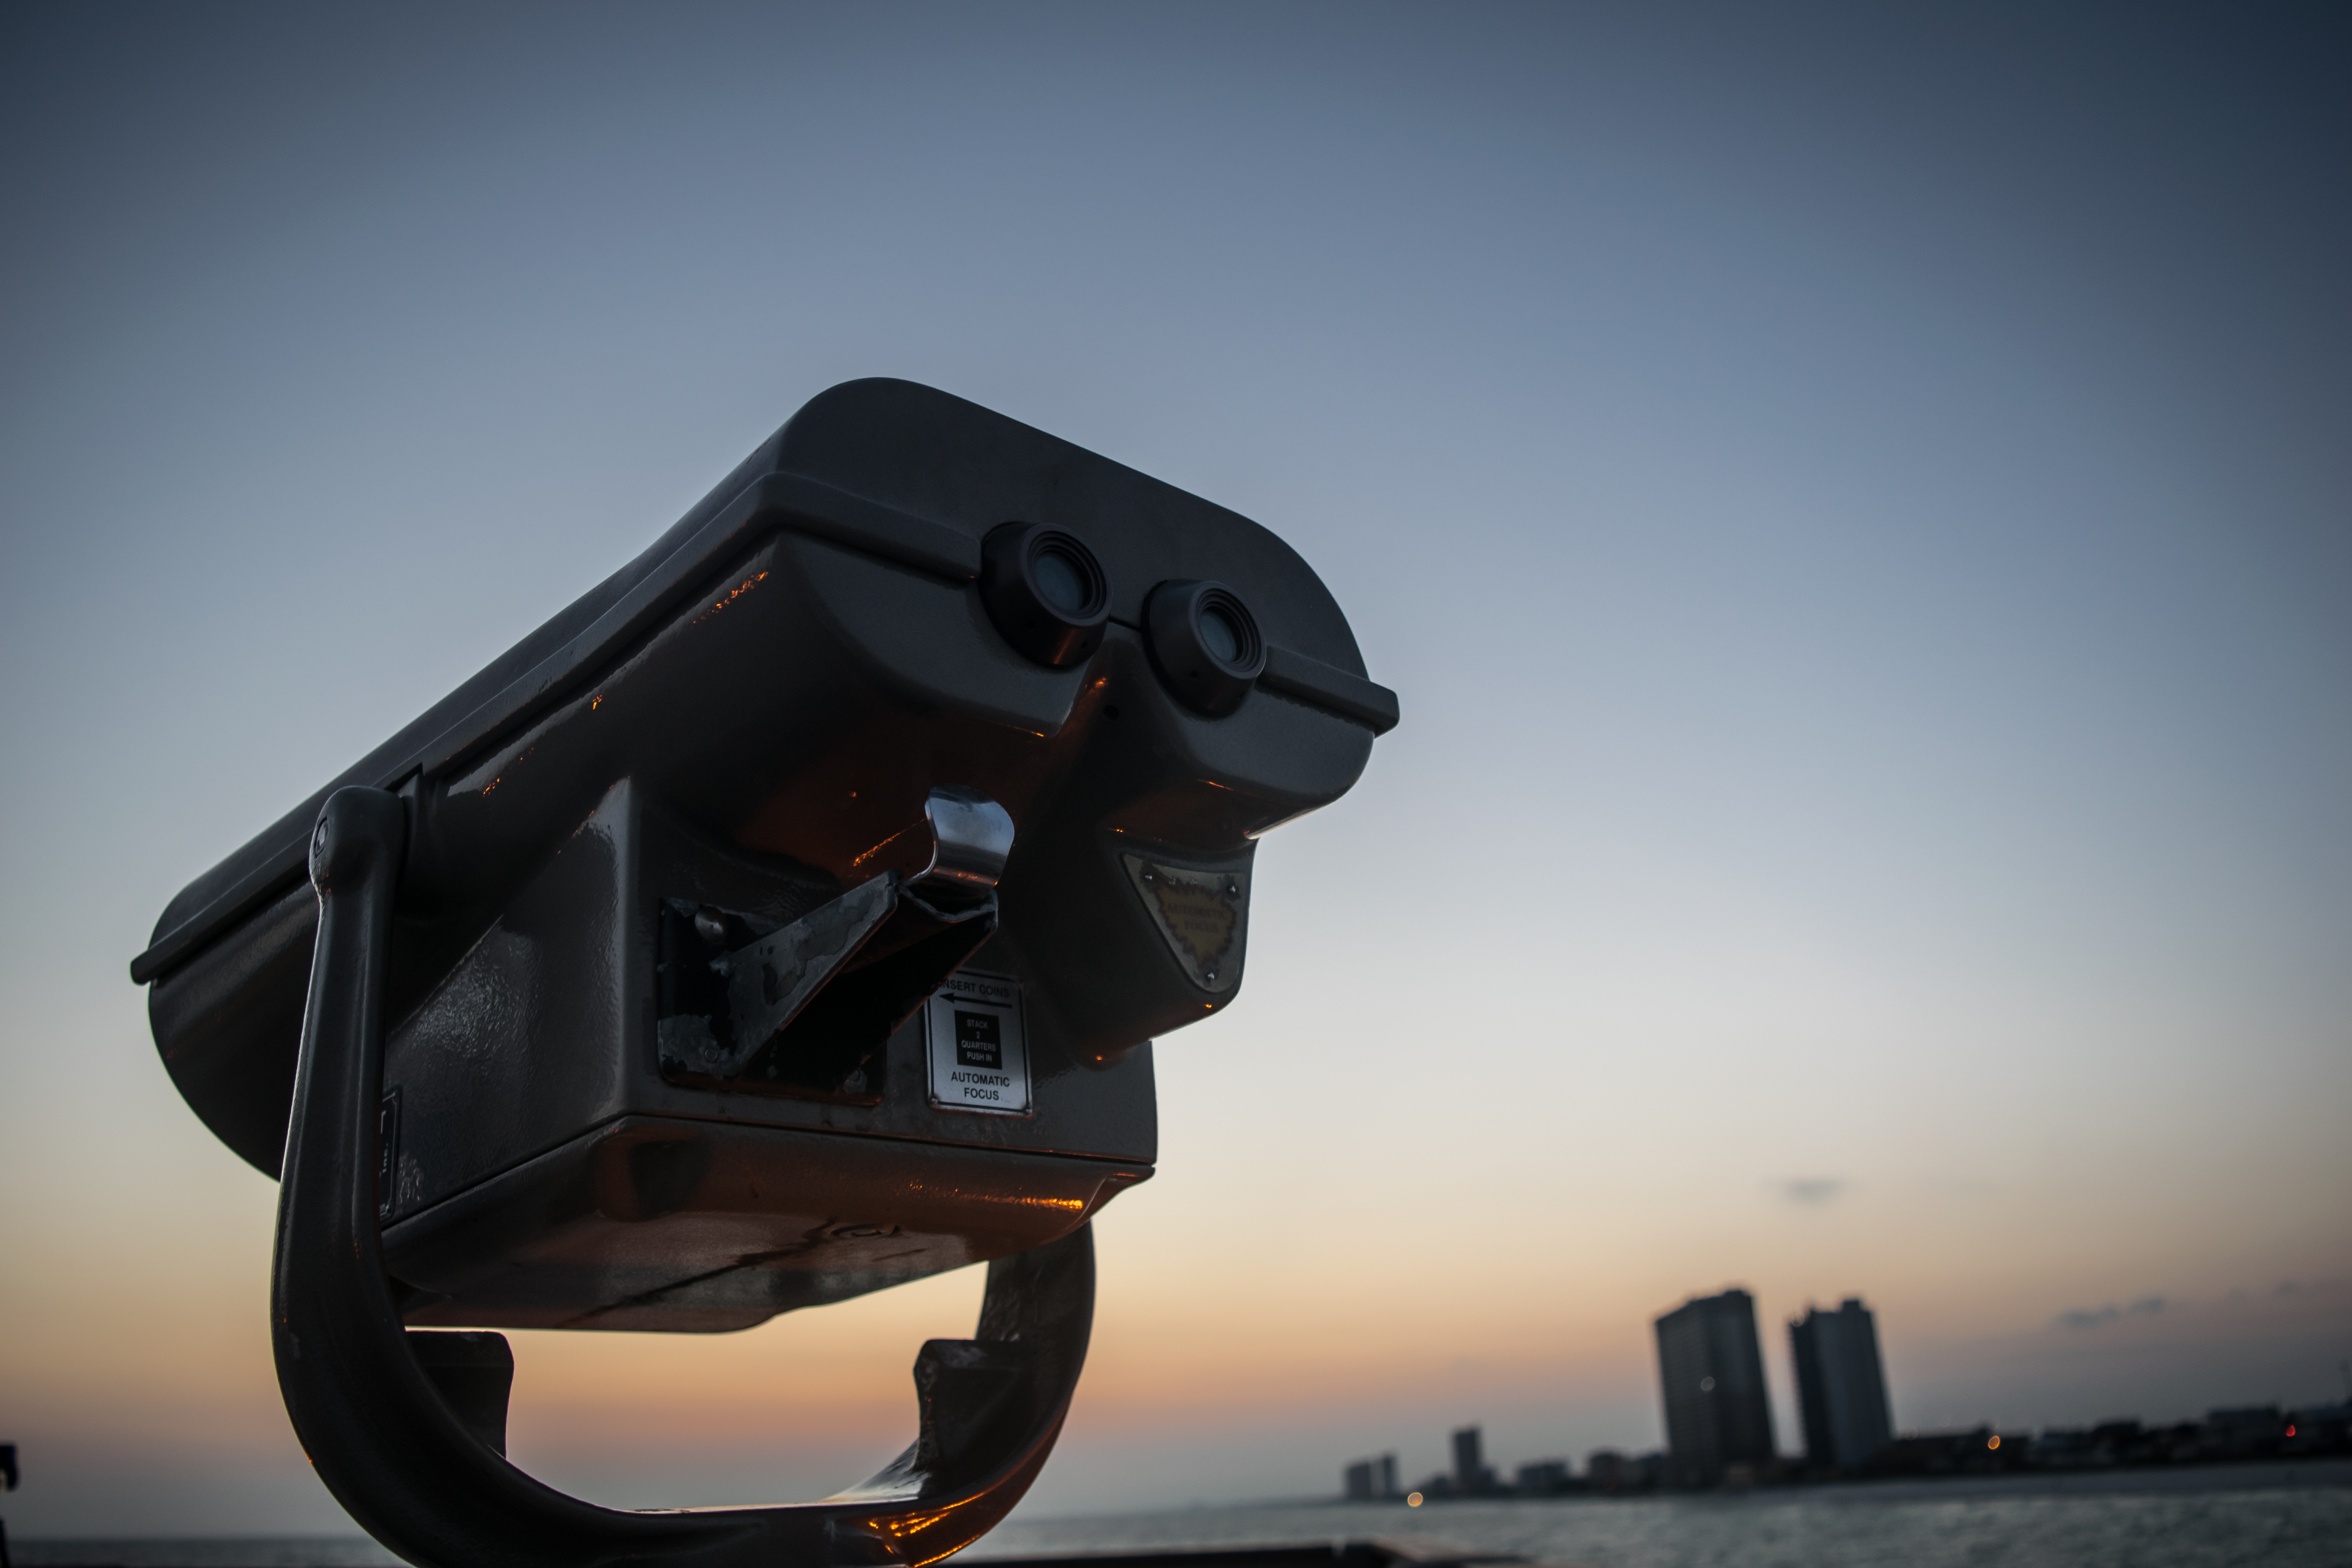
water, light, sunset, view, looking, travel, viewfinder, evening, vehicle, blue, tourism, blue sky, outdoors, grey, colors, buildings, look, binoculars, looking ahead